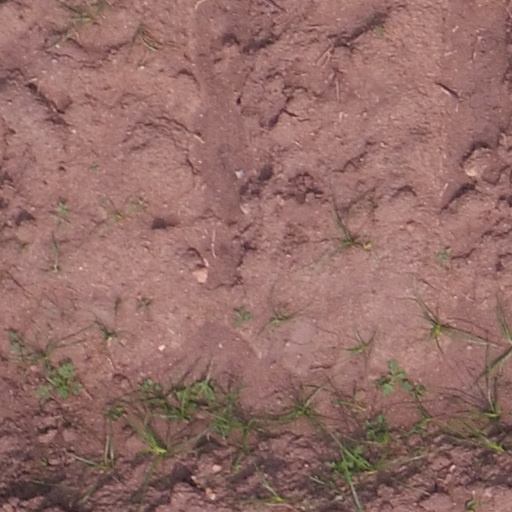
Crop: maize; corn